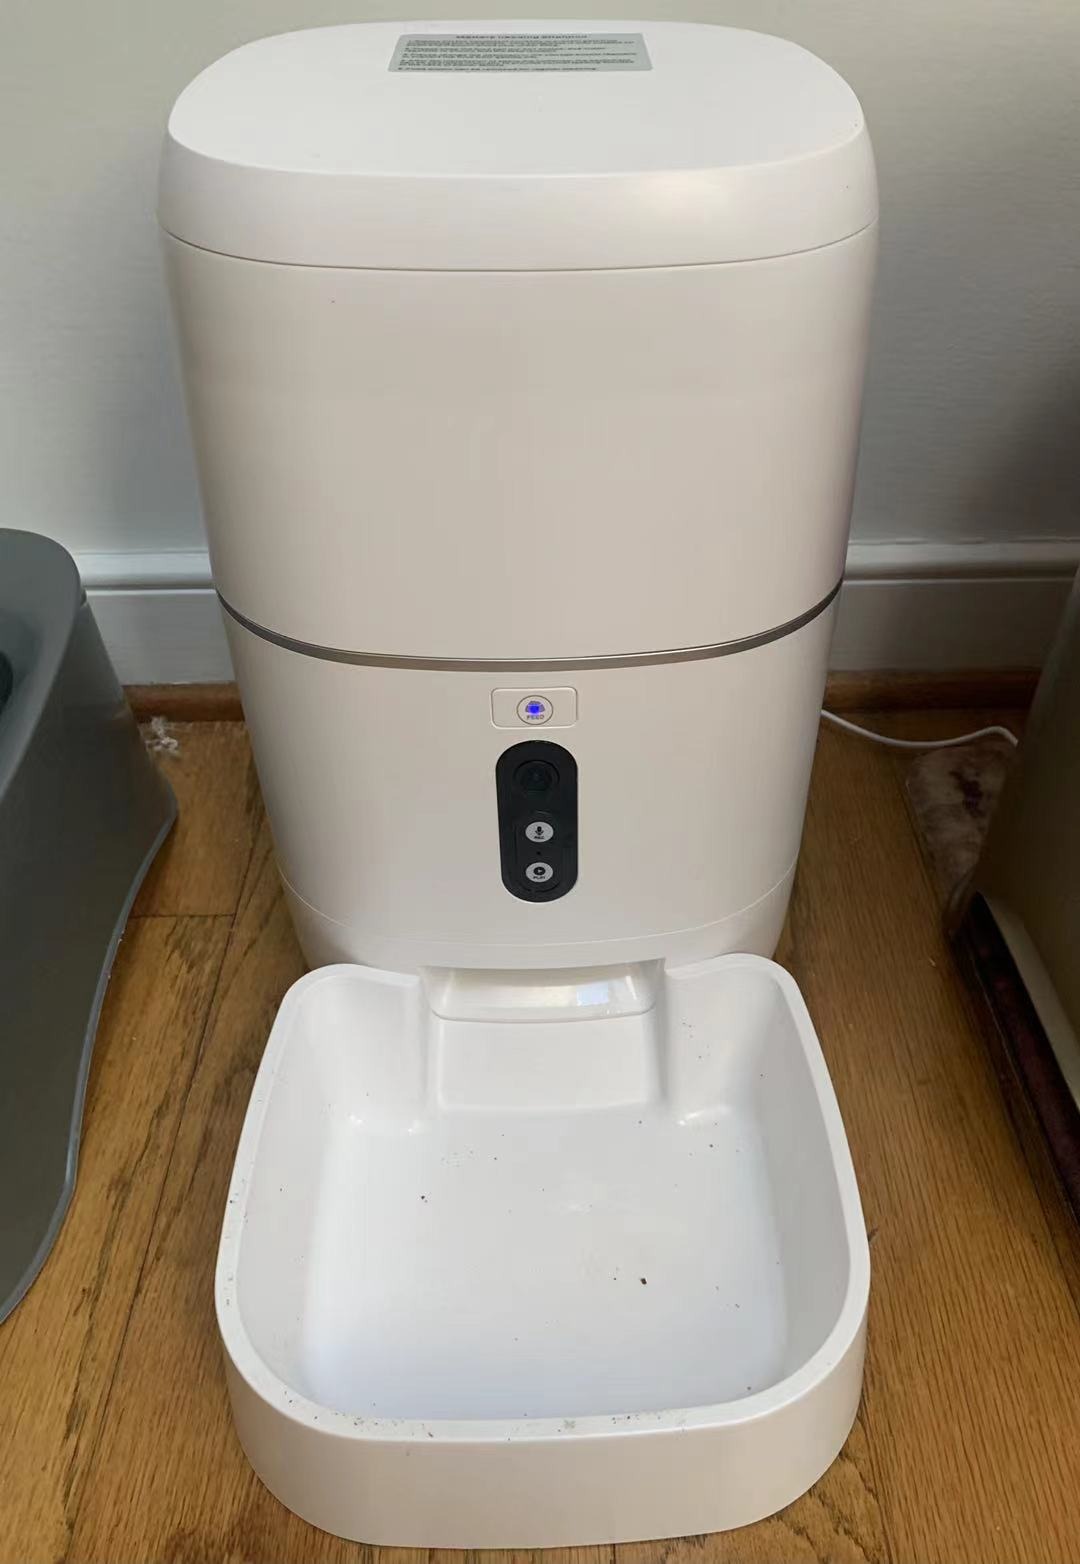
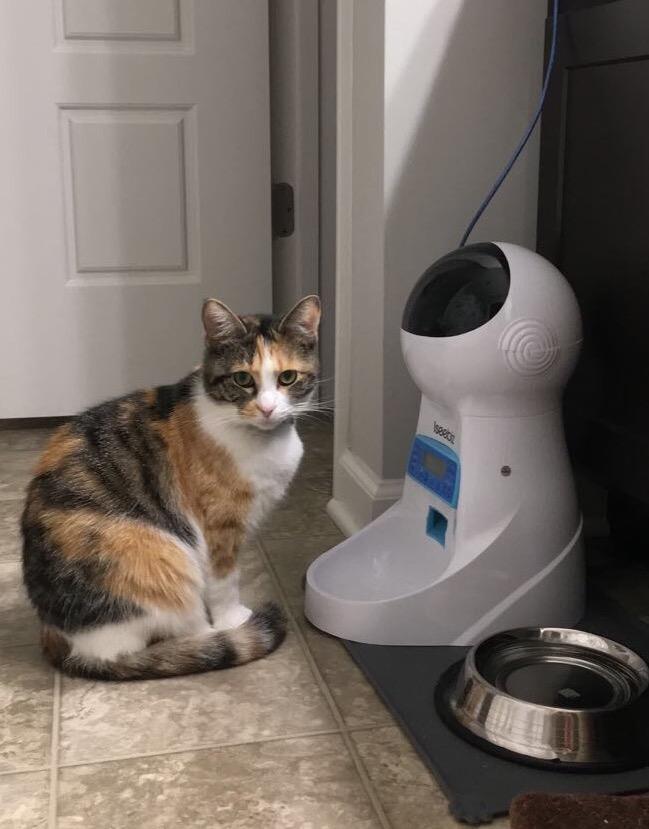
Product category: items_feeder
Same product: no